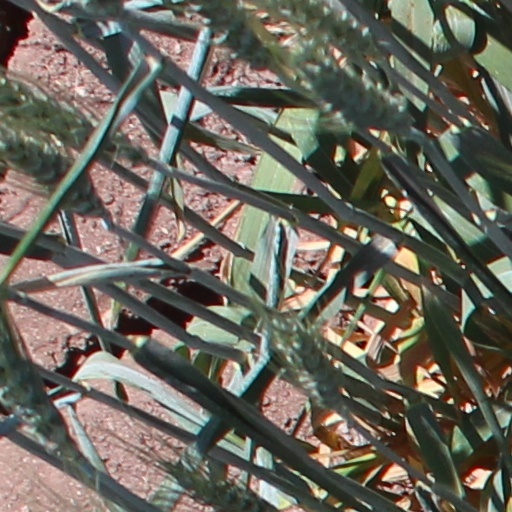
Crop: wheat